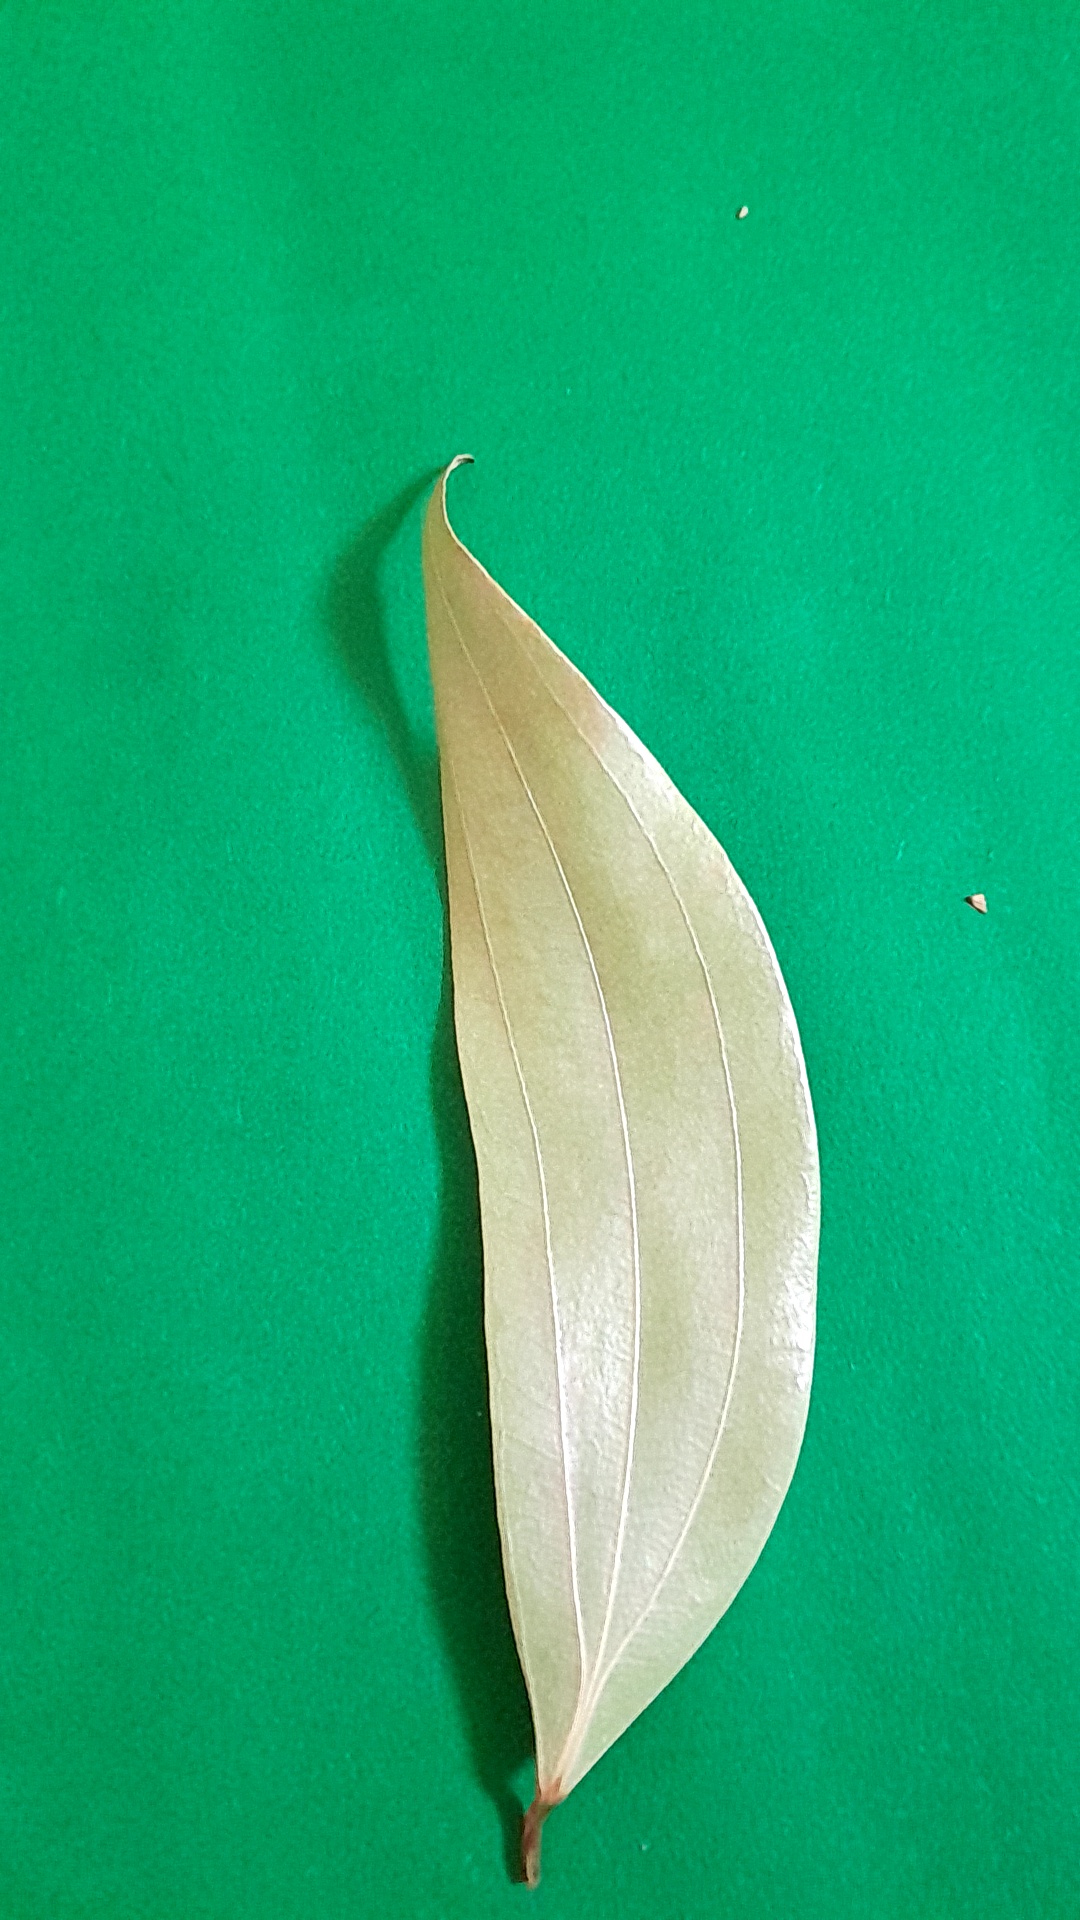
Label: Dry Leaf